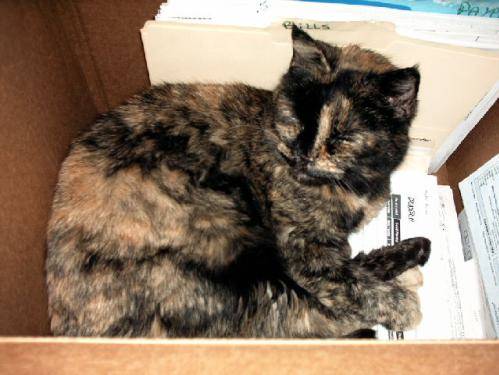
Label: cat